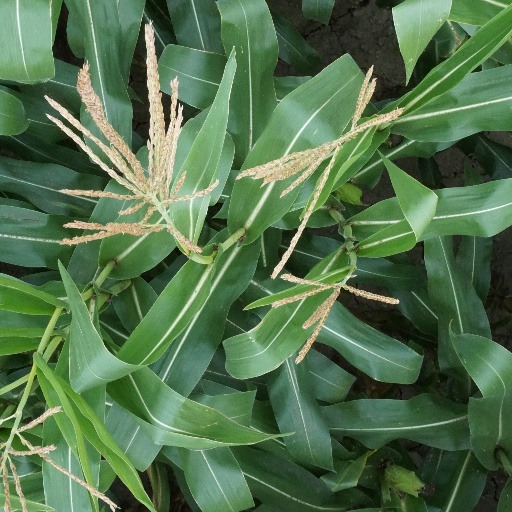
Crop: maize; corn